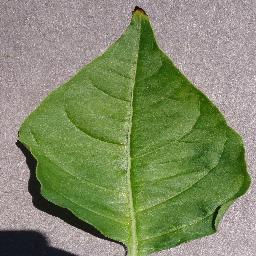
Label: Pepper,_bell___healthy